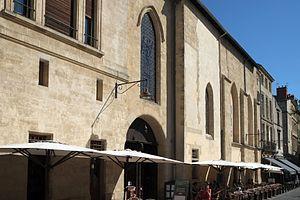
Cinéma Utopia Saint-Siméon place Camille Jullian Bordeaux Gironde
Bordeaux est une commune du Sud-Ouest de la France.
Utopia Lab est un réseau français de 9 cinémas indépendants fondé par Anne-Marie Faucon et Michel Malacarnet. Il est aujourd'hui implanté à Avignon, à Bordeaux, à Montpellier, à Saint-Ouen-l'Aumône, à Pontoise, à Toulouse et à Tournefeuille.
La place Camille-Jullian est une place de la ville de Bordeaux, dans le département français de la Gironde.
L'église Saint-Siméon de Bordeaux a été construite entre le XIVᵉ et le XVIIᵉ siècle, au nord de l'actuelle place Camille-Jullian. Désaffectée lors de la Révolution française, elle a abrité depuis diverses activités, jusqu'à un cinéma d'art et d'essai du réseau Utopia à partir des années 1990.